Mount Morris (New York)

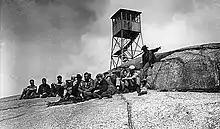
Mount Morris NY, firetower 1922

Mount Morris was first climbed by Verplanck Colvin in 1870, and selected as a station for his survey of the Adirondacks. The first signal station for the survey was built in 1882. A new signal station was built in 1896.